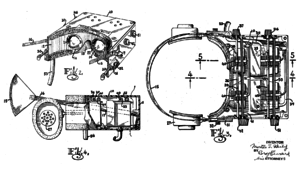
Brevet de Morton Heilig - publié en Octobre 1960
L'expression « réalité virtuelle » renvoie typiquement à une technologie informatique qui simule la présence physique d'un utilisateur dans un environnement artificiellement généré par des logiciels. La réalité virtuelle crée un environnement avec lequel l'utilisateur peut interagir. La réalité virtuelle reproduit donc artificiellement une expérience sensorielle, qui peut inclure la vue, le toucher, l'ouïe et l'odorat.